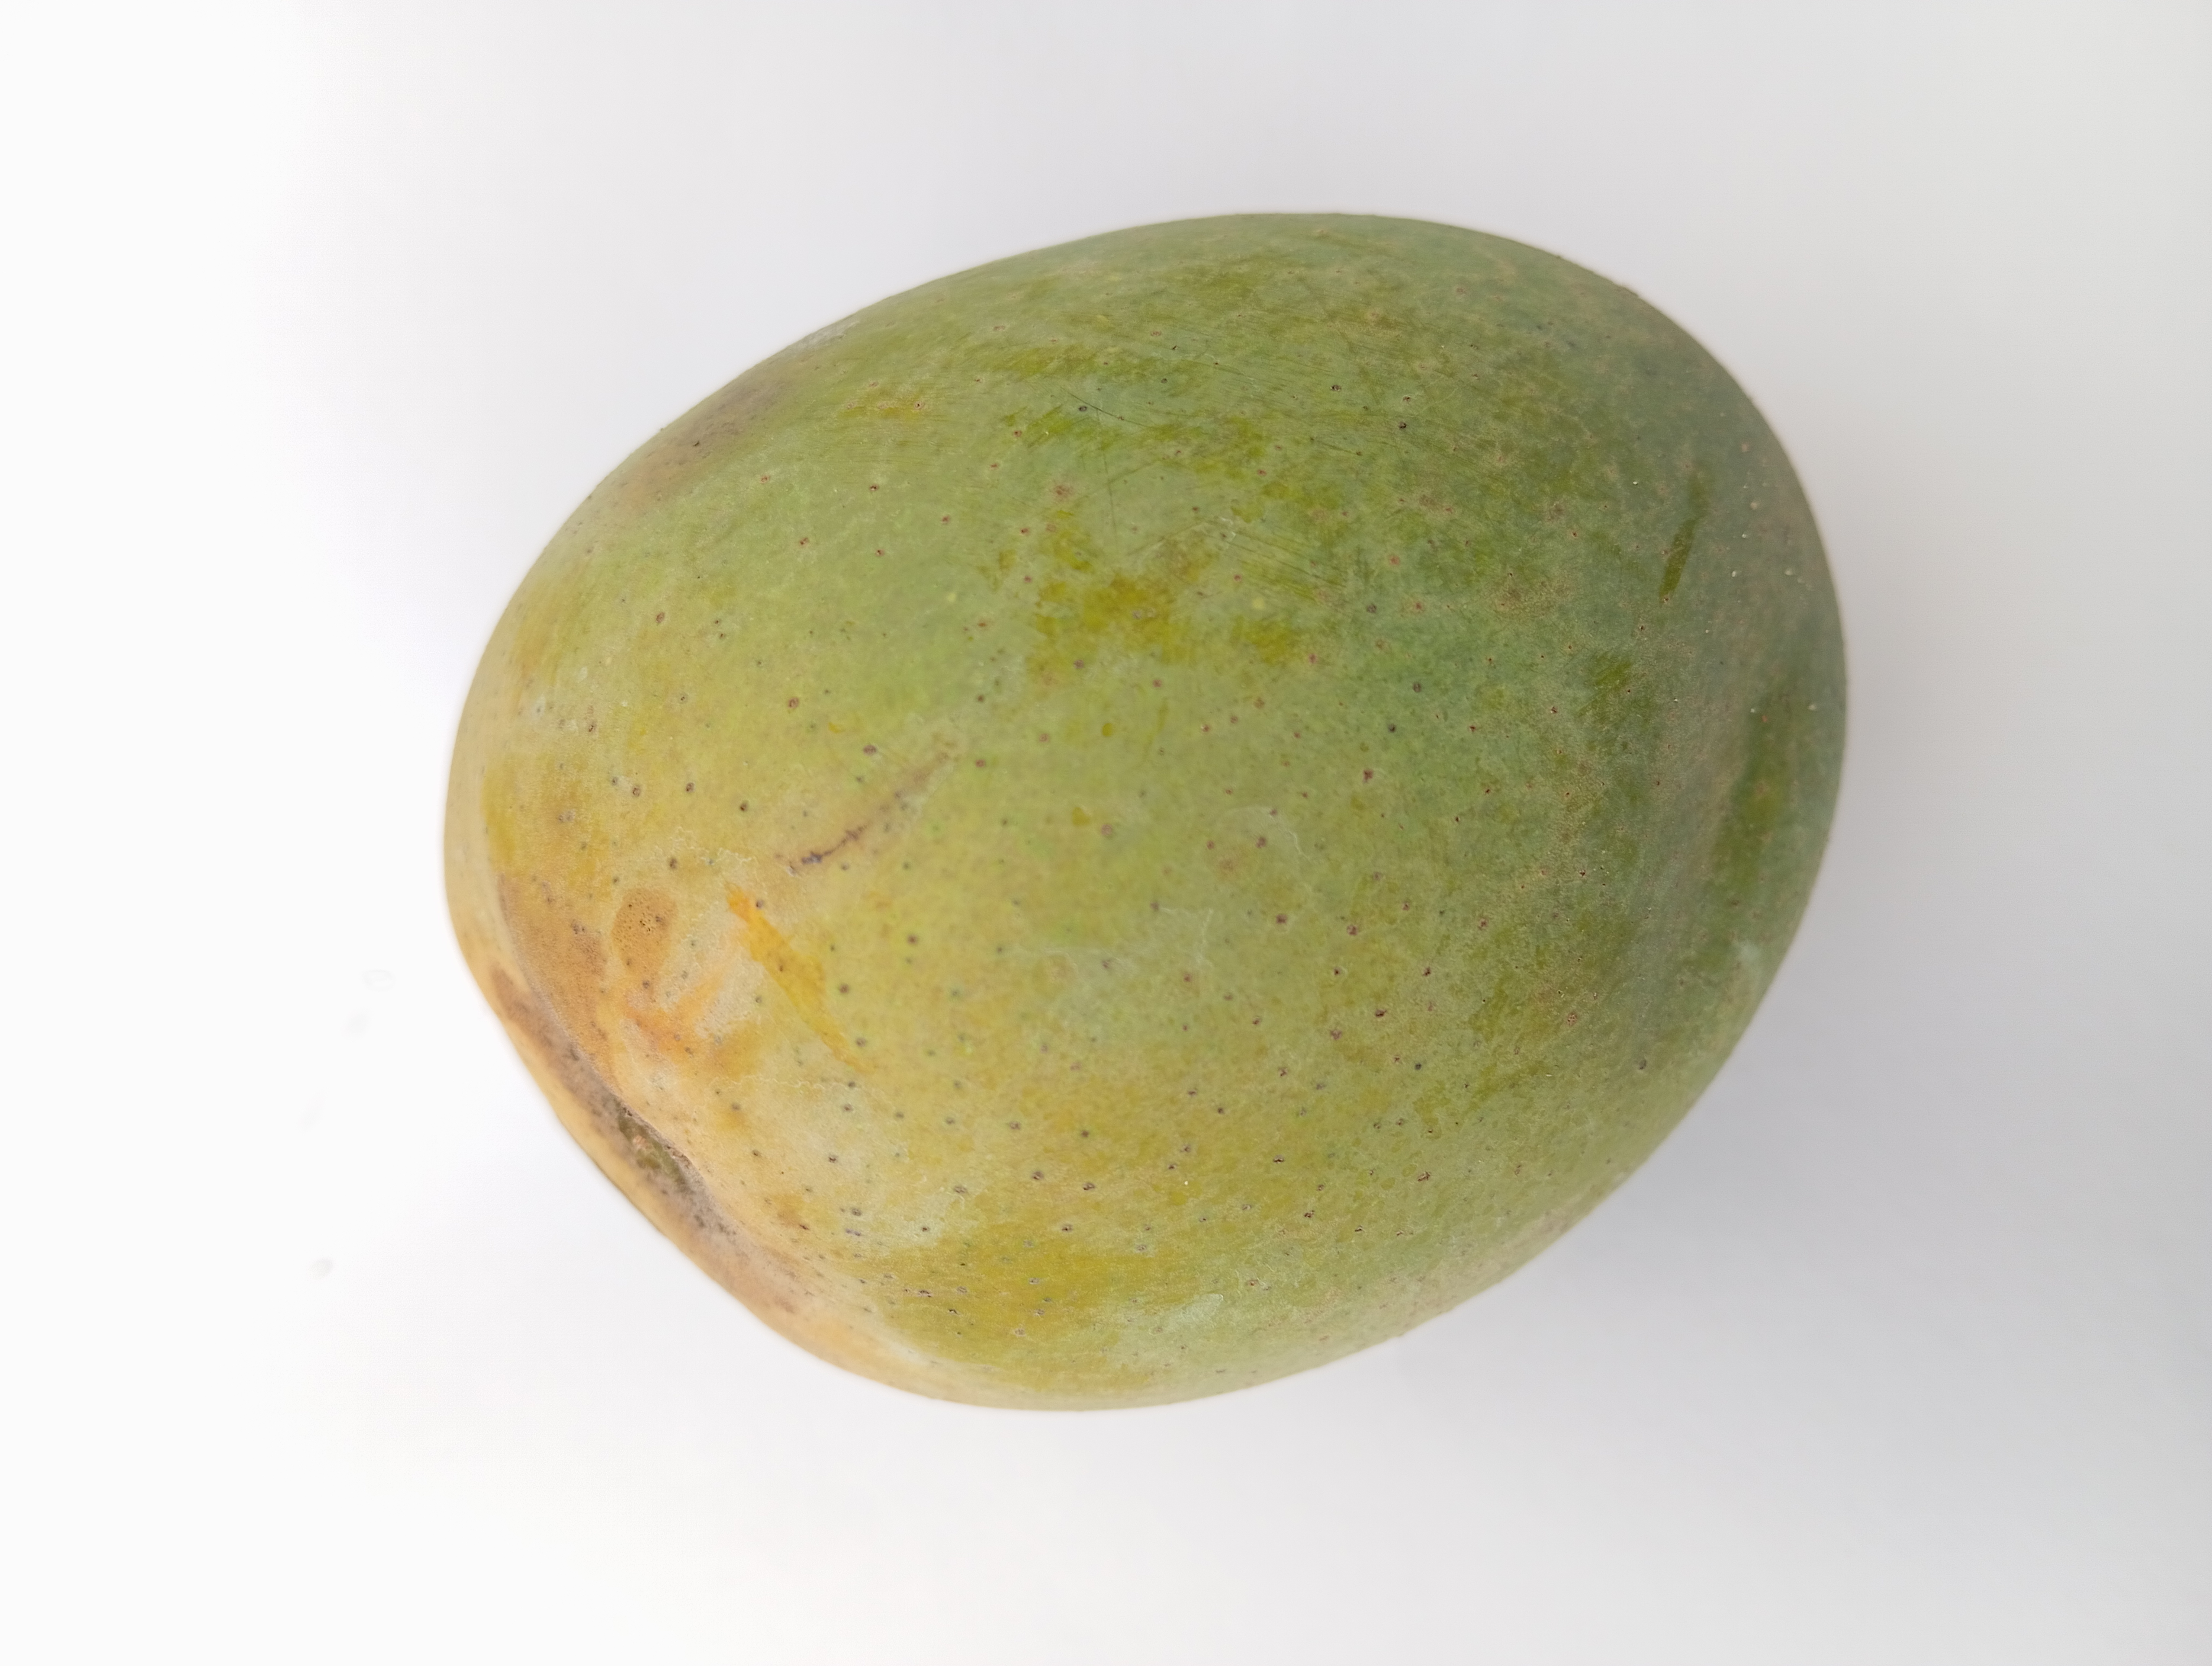
Mango variety: Himsagar